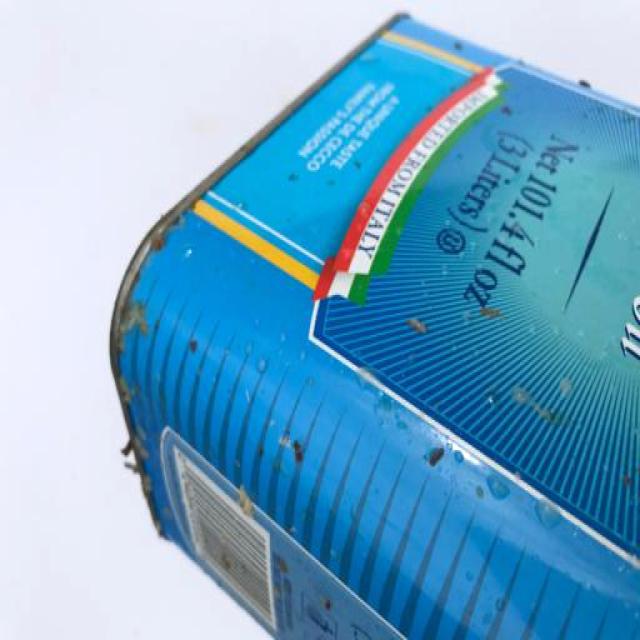
Label: Metal